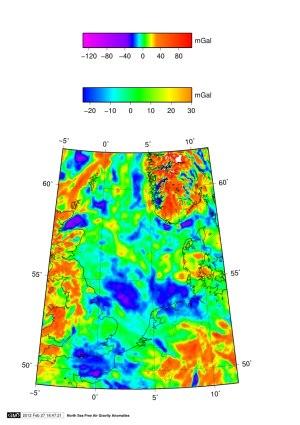
La mer du Nord est une mer épicontinentale de l'océan Atlantique, située au nord-ouest de l'Europe, et qui s'étend sur une superficie d'environ 575 000 km².